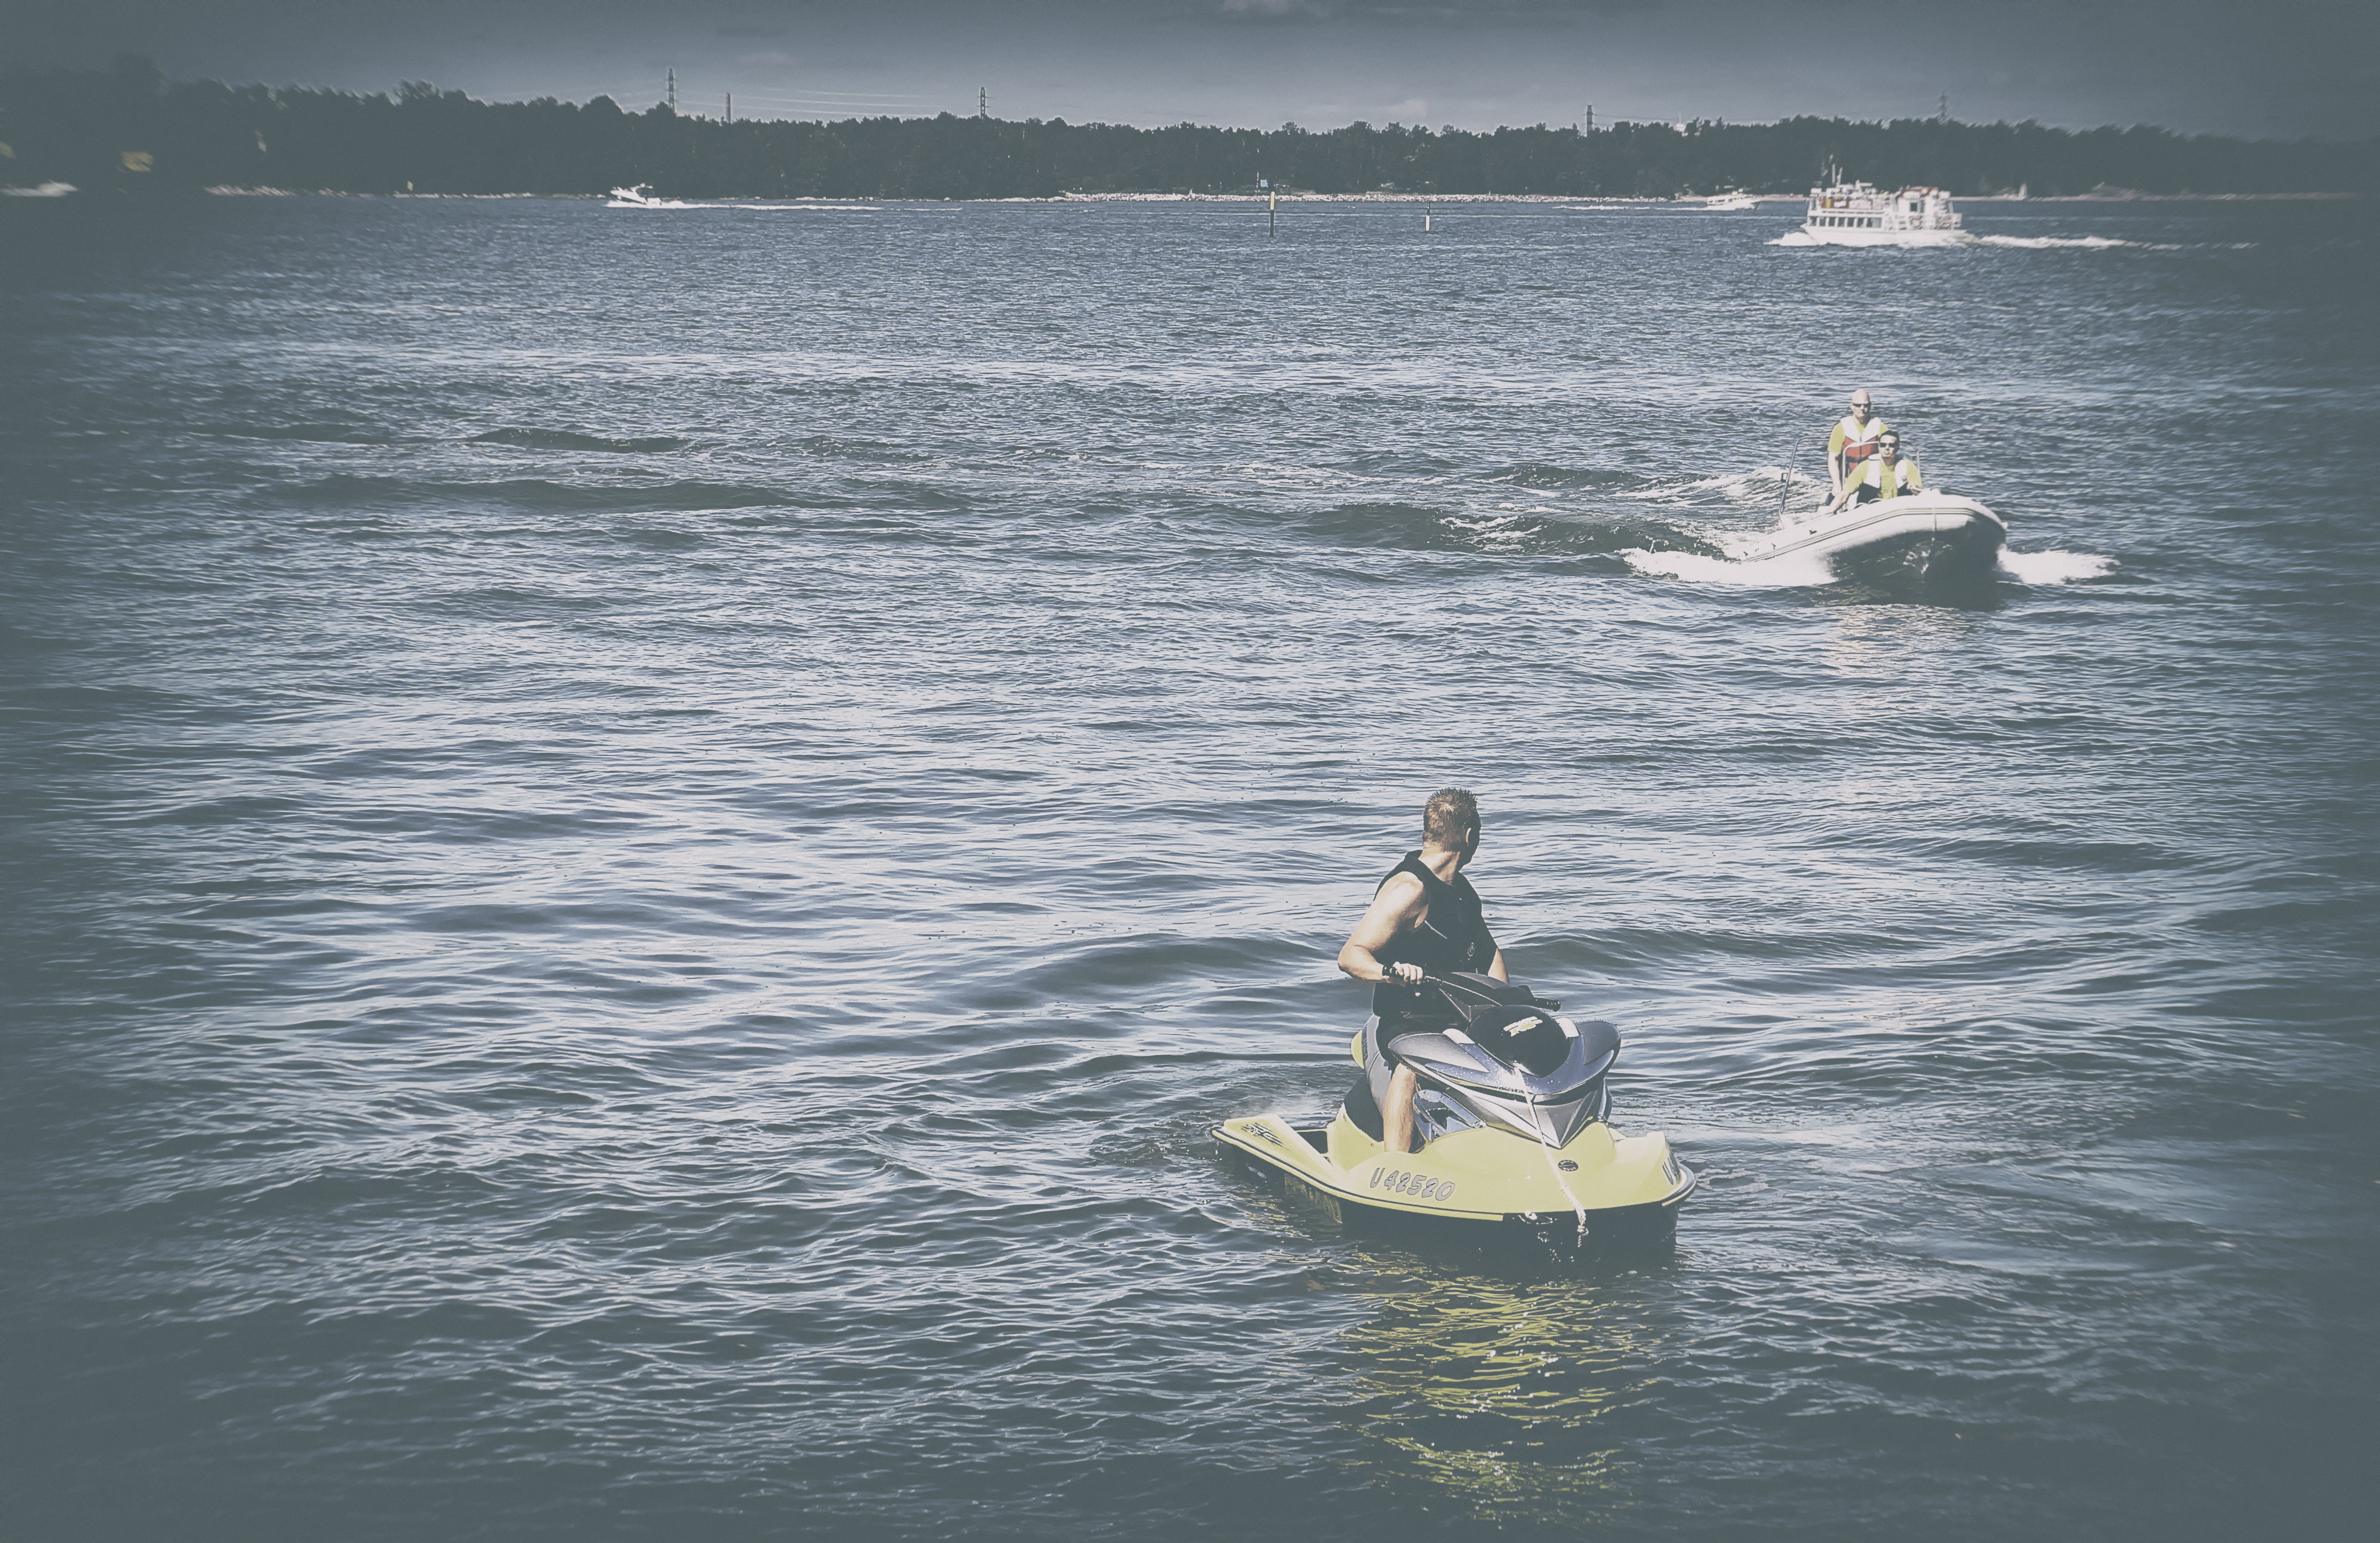
sea, coast, water, ocean, horizon, people, sky, boat, shore, wave, wind, river, recreation, inlet, surfboard, calm, waterway, jetski, trees, boating, boats, finland, helsinki, channel, wind wave, boardsport, surfing equipment and supplies, surface water sports, coastal and oceanic landforms